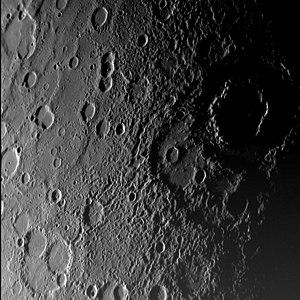
Vivaldi est un cratère d'impact présent sur la surface de Mercure.